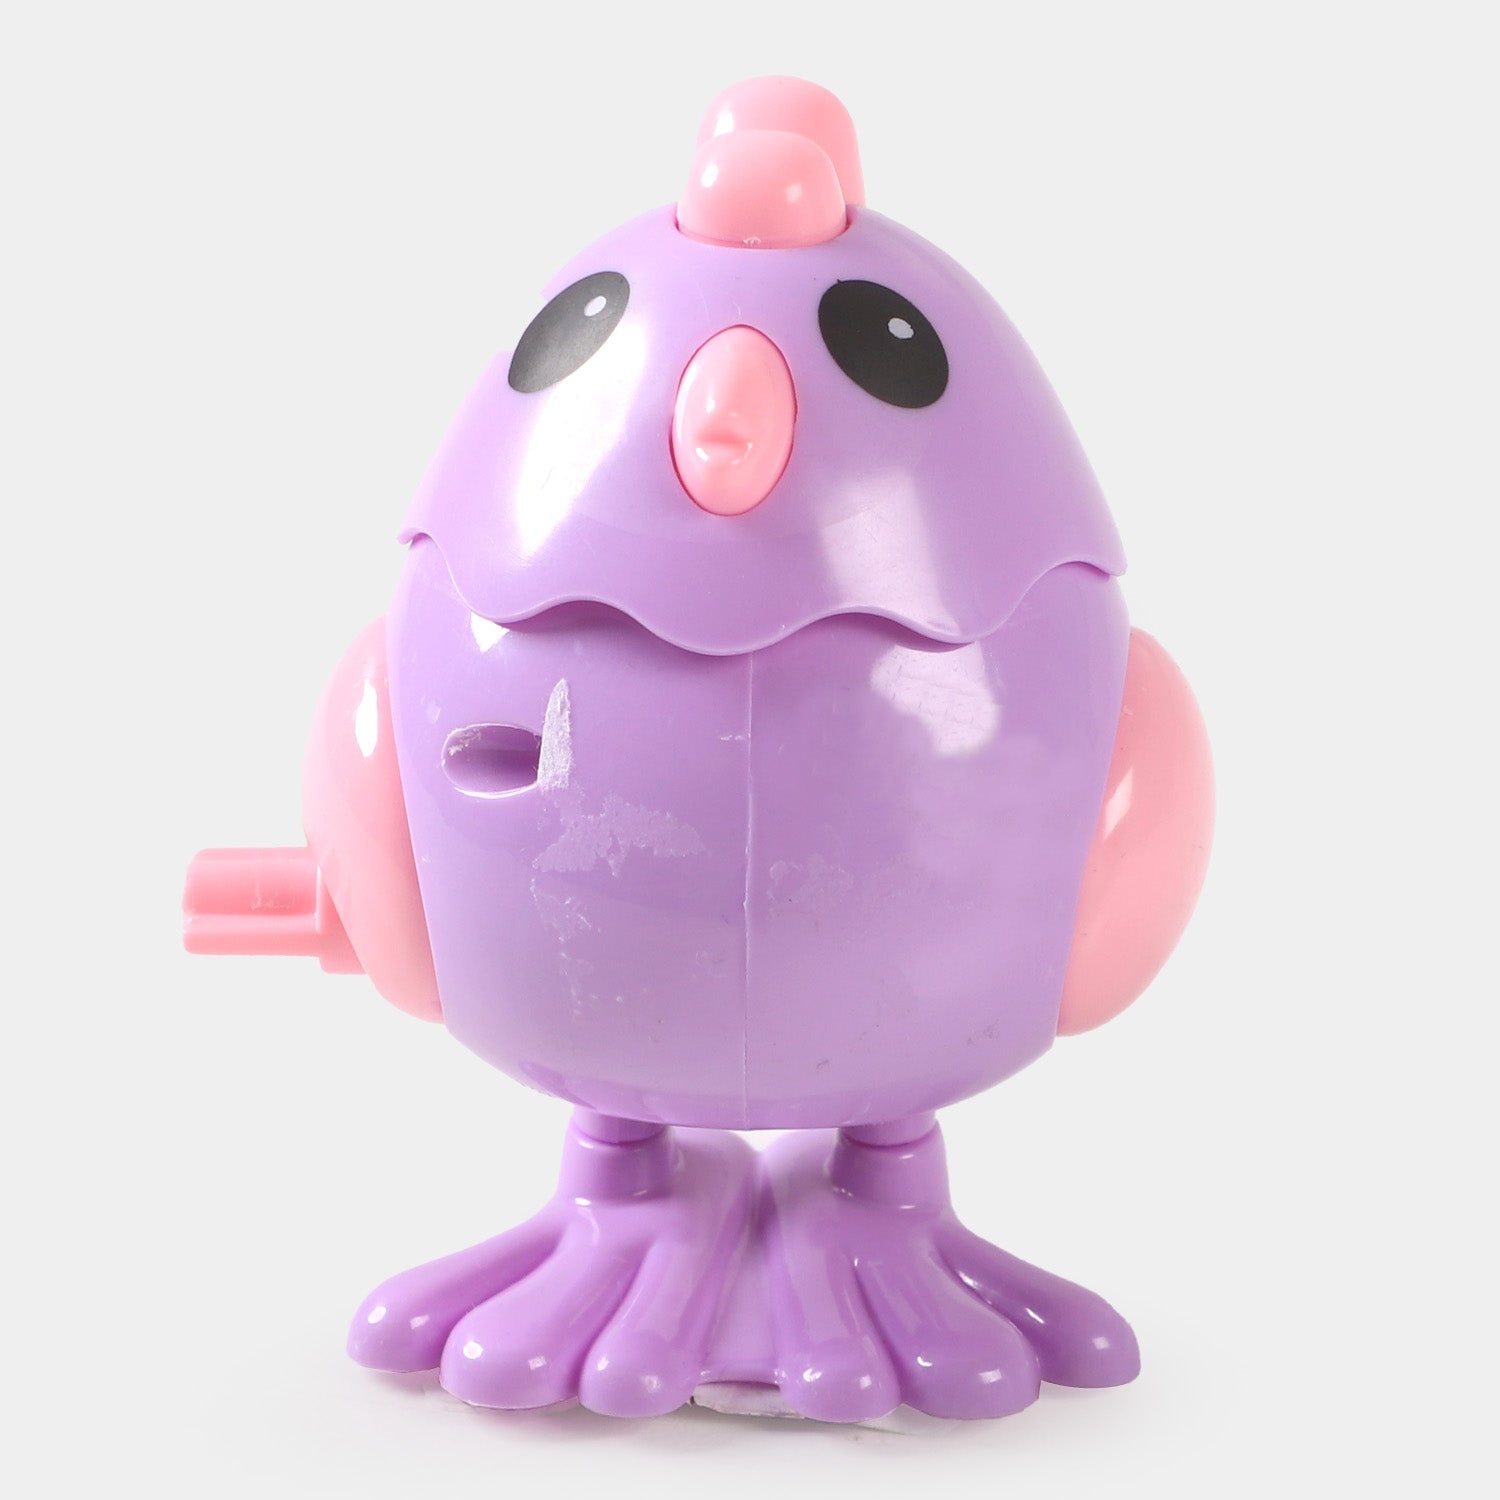
Wind Up Chick Play Toy For Kids
Bachaa Party brings you the best price for Wind Up Chick Play Toy For Kids with express shipping all over Pakistan. Product Detail: It will surprise kids when you wind up the Chick and stand it up anywhere there is a smooth surface The toy highly restores every detail improve experience touched hand brain Imported Toy suitable for playing & desktop Non-toxic & durable plastic Outstanding Design Chick Size: H''' 3.7 inches W'' 3.4 inches
Brand: shopatneem
Category: Toys & Games > Toys > Wind-Up Toys